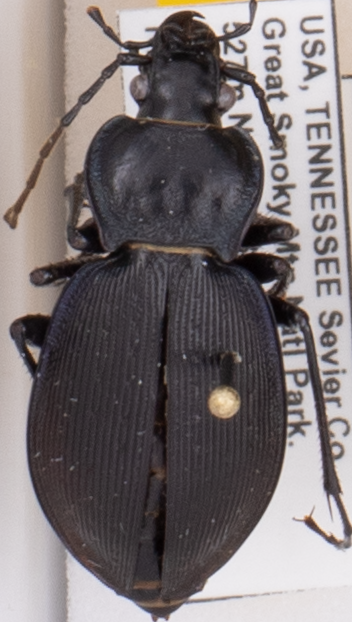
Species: Carabus goryi
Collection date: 2022-04-26
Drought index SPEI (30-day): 0.558
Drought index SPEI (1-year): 0.484
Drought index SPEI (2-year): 0.88